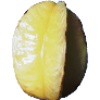
Label: Carambula 1